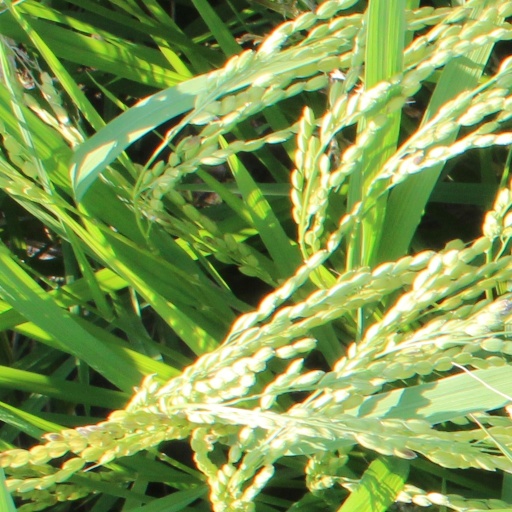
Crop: rice